Achaemenid architecture

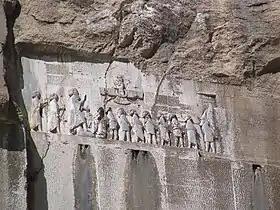
Behistun inscription

This enigmatic structure stands erect around 12.5 meters tall (~ 35 feet), with a linear, cubical shape and a square base (~ 22 feet in sides), constructed in what is essentially a dug out rectangular depression, having on all but one of its sides, four rectangular depressions resembling blind windows, and multiple minute rectangular depressions in the façade interdispersed among the blind windows as well as the side housing the staircase. The staircase leads to a small door (5 feet by 6 feet in dimensions) opening to an interior apartment of about 12 feet square. The structure's roof houses a minimal entablature of a repeating square pattern. The entire structure is posited on a raised stone platform that is composed of a few stone slabs, in a sequentially smaller yet in a concentric, pyramidally shaped succession. This structure is enigmatic, both in its aesthetic choice seen in its rather odd design, and façade, as well as its location, and supposed function.